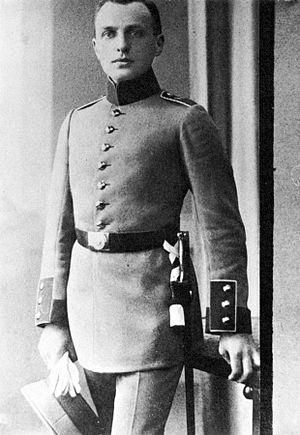
Le cimetière militaire allemand de Vermandovillers est un cimetière militaire de la Première Guerre mondiale, situé sur le territoire de la commune de Vermandovillers dans le département de la Somme.
Alfred Lichtenstein, né le 23 août 1889 à Wilmersdorf, quartier de Berlin, et mort le 25 septembre 1914 à Vermandovillers, est un écrivain expressionniste allemand.